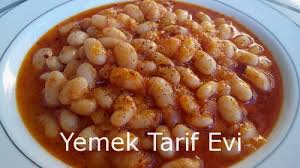
Yemek: kuru_fasulye